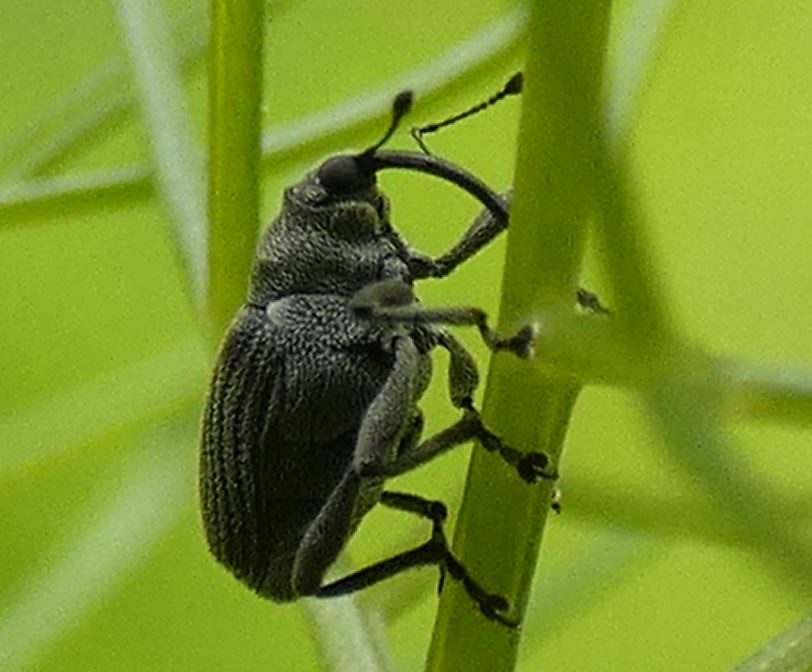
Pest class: Cabbage_seedpod_weevil